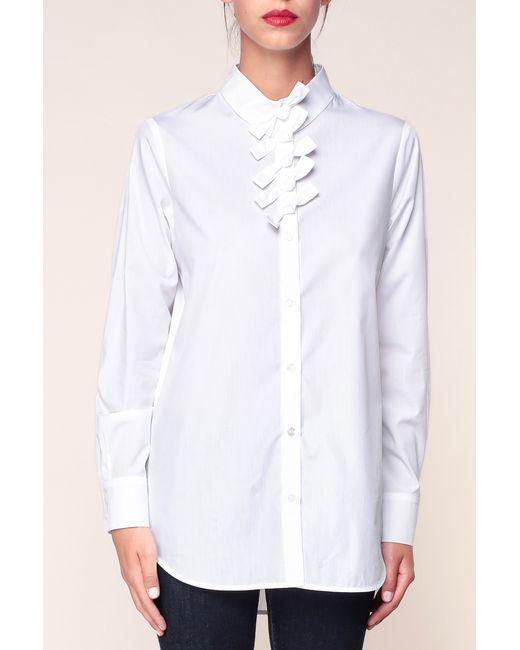
Weiße Bluse, lange Ärmel, kleiner Reverskragen, mit dekorativem Krawatten-Design auf der Brust, weicher Baumwollstoff, ideal für die Arbeit im Büro